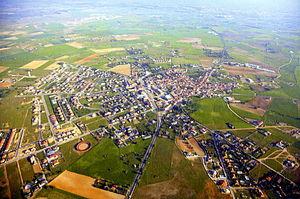
Morales del Vino est une commune de la province de Zamora dans la communauté autonome de Castille-et-León en Espagne.